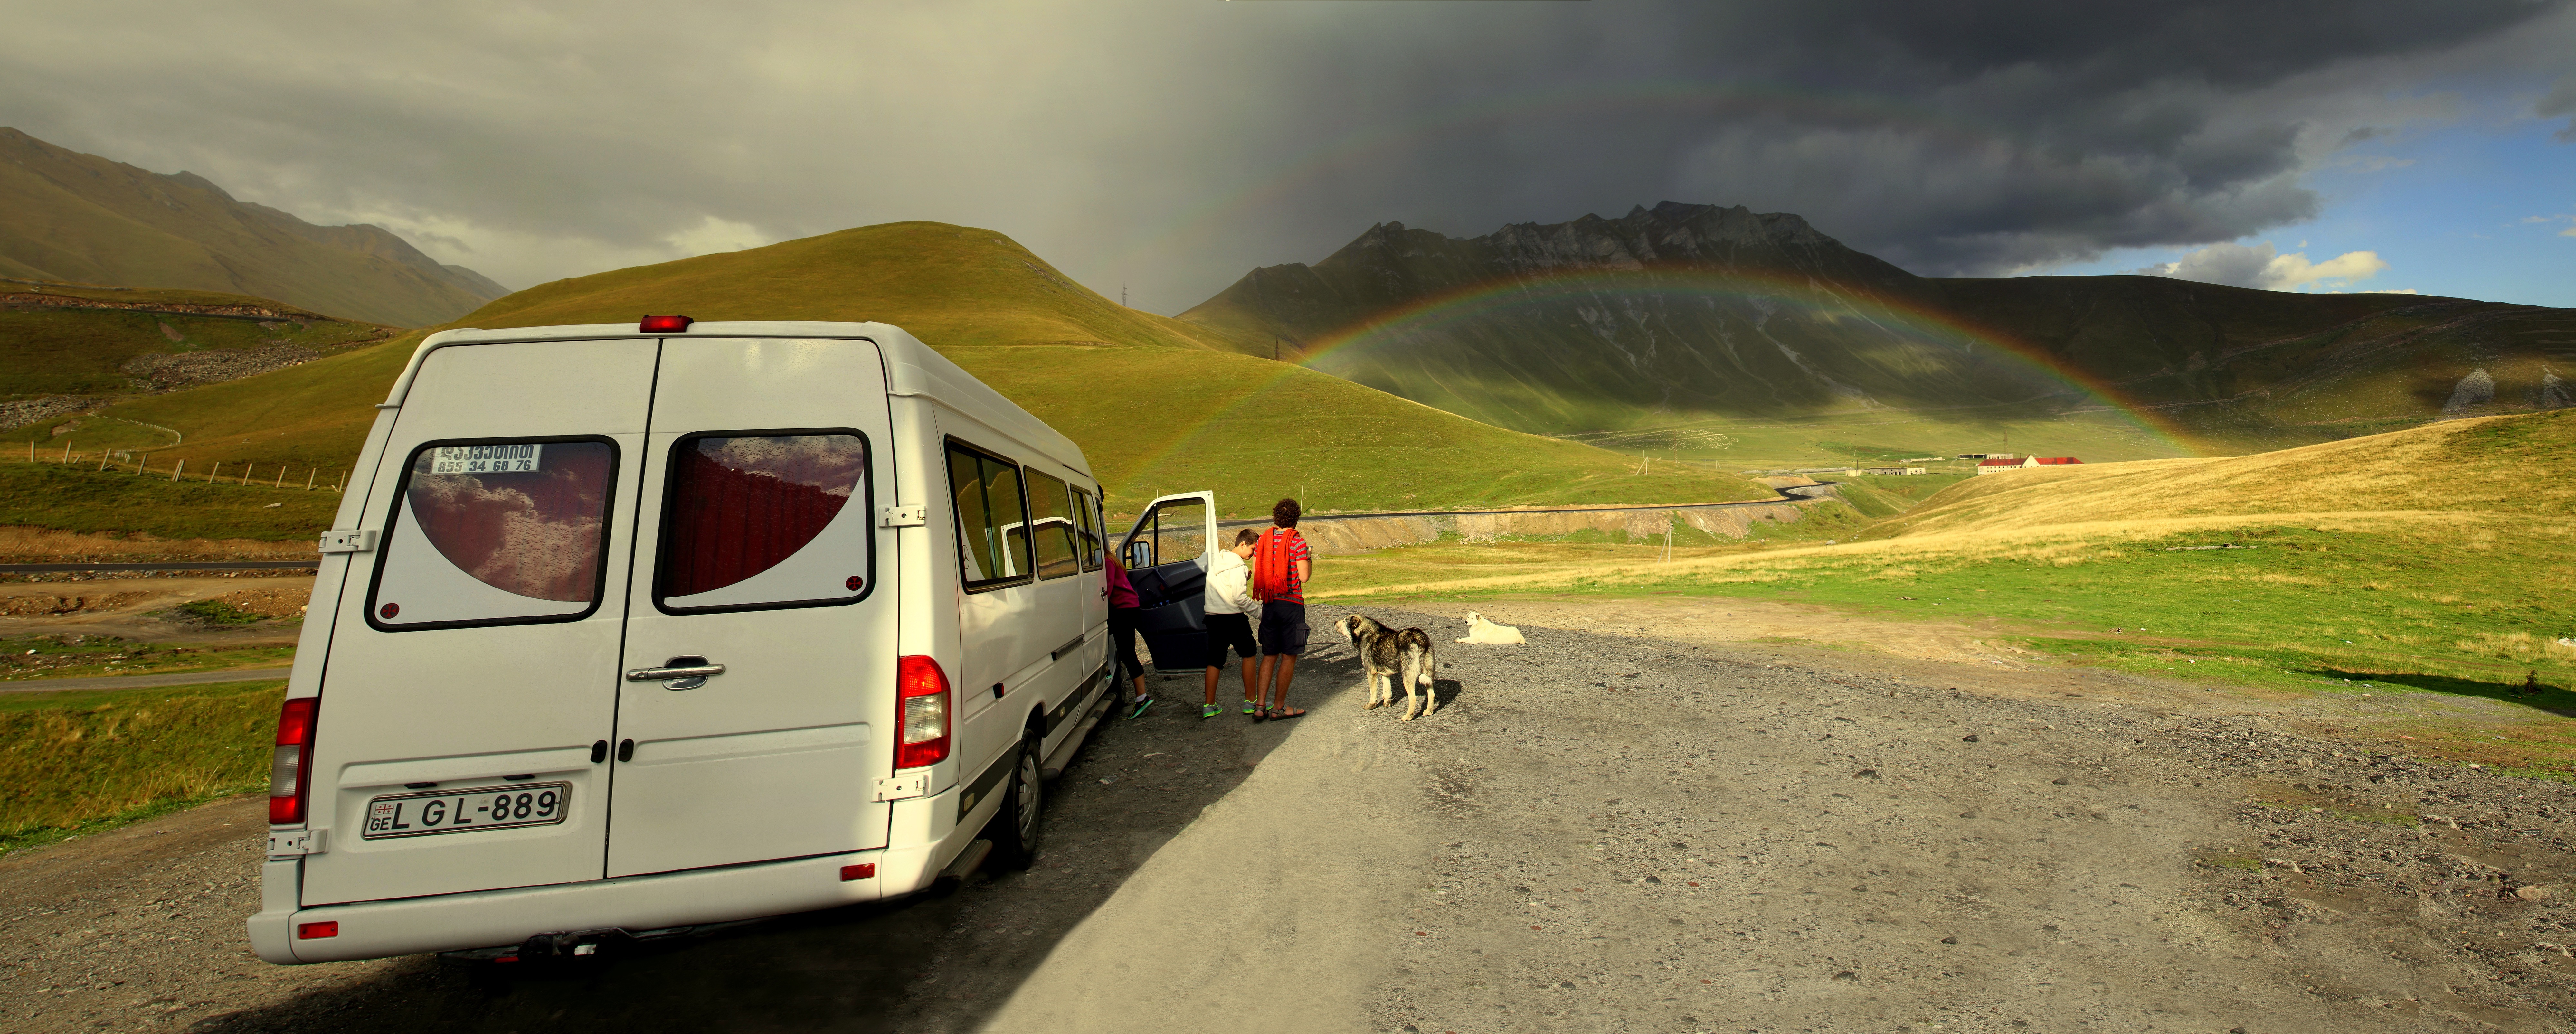
car, driving, transport, vehicle, road trip, screenshot, off roading